I Love You (2023 film)

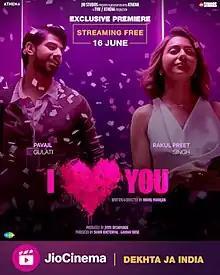
Official release poster

I Love You is a 2023 Indian Hindi-language romantic thriller film written and directed by Nikhil Mahajan. Produced under the banner of Jio Studios, it features Pavail Gulati, Rakul Preet Singh and Akshay Oberoi. An unofficial remake of the 2007 American horror drama "P2", it was released for streaming on 16 June 2023 in JioCinema to mixed reviews from critics.